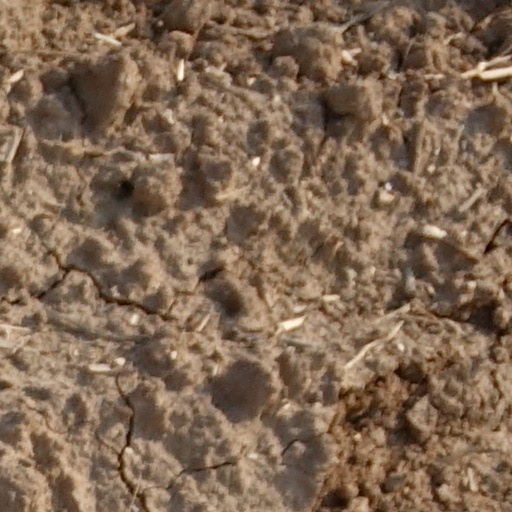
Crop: wheat